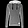
Label: Pullover